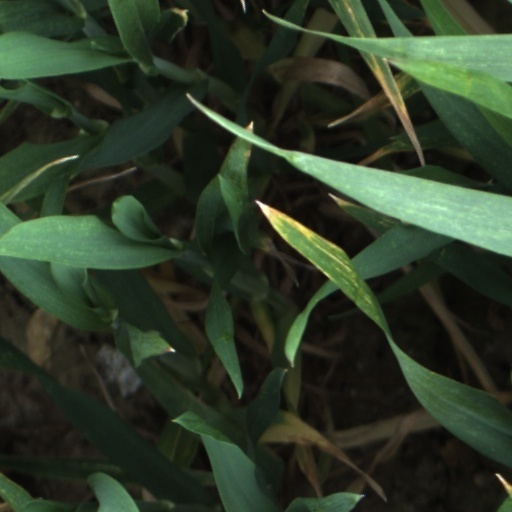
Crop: wheat